History of the Detroit Red Wings

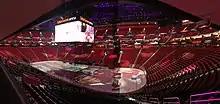
Interior of Little Caesars Arena in September 2017, a month before the Red Wings begin regular season play in the arena.

On April 9, 2015, after the 2014–15 regular season, the Red Wings clinched their 24th consecutive playoff appearance, thus extending the longest streak in the four major North American sports. The team, however, was eliminated in the first round by the Tampa Bay Lightning in seven games. Head coach Mike Babcock, concluding the final year of his contract, left the Red Wings and became coach of the Toronto Maple Leafs. Dylan Larkin signed a contract with the Red Wings the day after. Jeff Blashill, head coach of the Red Wings' top farm club, the Grand Rapids Griffins, was named his successor on June 9.